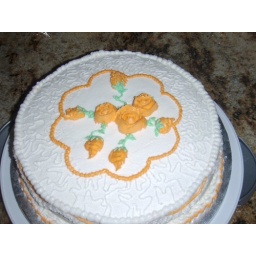
cornelli lace, bead border, bead flower outline in orange with orange roses and half roses.